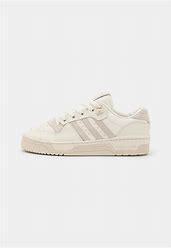
Brand: adidas
Model: originals Adidas Originals Rivalry